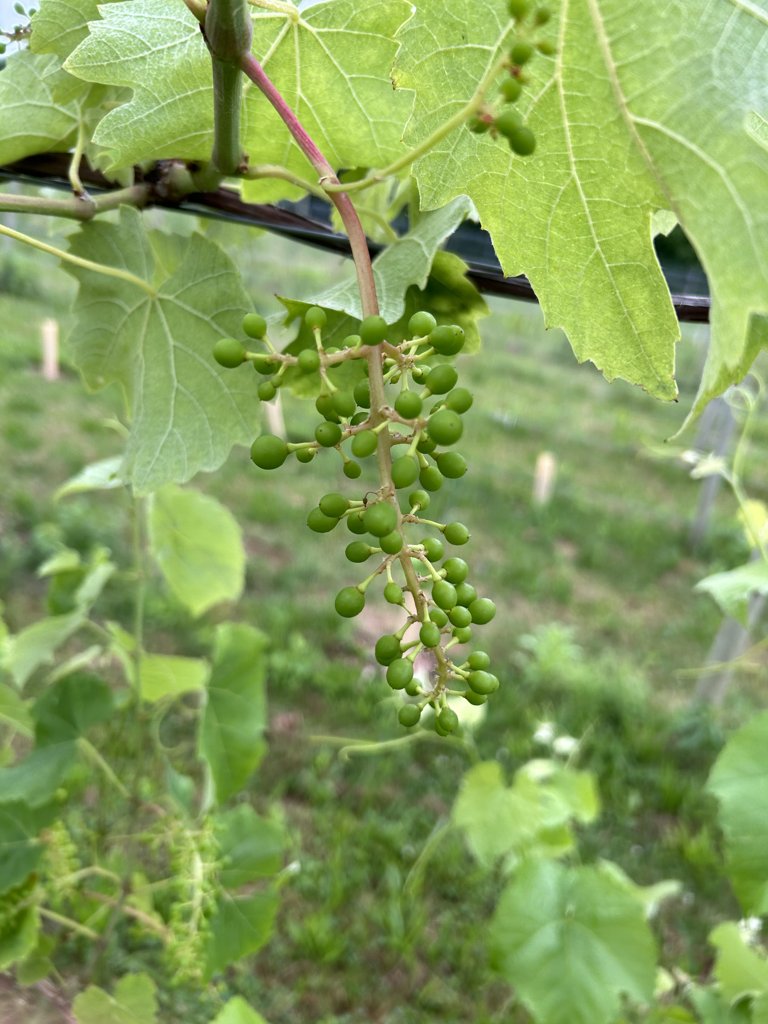
Berries visible: 74
Grape clusters: 2